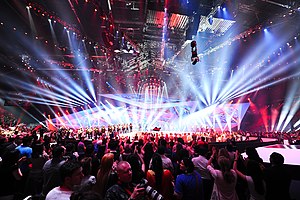
Eurovision Song Contest
Eksempel på det show, der opføres under Eurovision Song Contest (her fra ESC 2012 i Baku).
Eurovision Song Contest, Concours Eurovision de la Chanson eller Det Europæiske Melodi Grand Prix, som det også kaldes på dansk, er en årlig international musikbegivenhed, der har fundet sted siden 1956, og som arrangeres af sammenslutningen af europæiske tv-selskaber European Broadcasting Union. Konkurrencen var baseret på den eksisterende Sanremo Festival, der blev afholdt i Italien siden 1951. Deltagerlandene stiller med hver deres sang, som i finalen konkurrerer om førstepladsen. Afstemningen foregår ved, at hvert deltagerland uddeler points til de sange, som i det pågældende land findes bedst. Oprindeligt blev disse points uddelt af nationale juryer, men fra slutningen af 90'erne har seerafstemninger været anvendt i de fleste lande. Fra og med 2009 har hvert lands points i finalen bestået af en 50/50-kombination af hhv. stemmer fra tv-seerne og stemmer fra en national jury. Dette blev udvidet til også at gælde semifinalerne fra 2010. Sangen med det højeste antal samlede points udråbes som vinder af konkurrencen, og vindernationen har derefter ret til at afholde næste års show, som normalt finder sted i maj.